Frederick of Hohenau

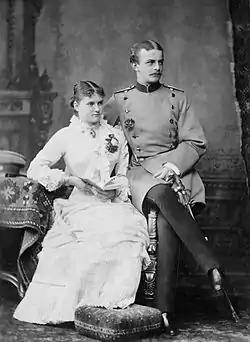
Frederick of Hohenau and his fiancée Charlotte von der Decken in 1880

Count Albrecht Friedrich Wilhelm Bernhard of Hohenau (21 May 1857, in the Albrechtsberg Castle, in Dresden – 15 April 1914, in Ochelhermsdorf) was a German nobleman.